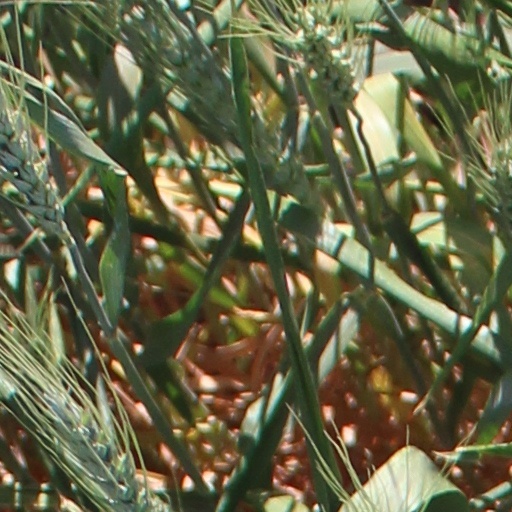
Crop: wheat